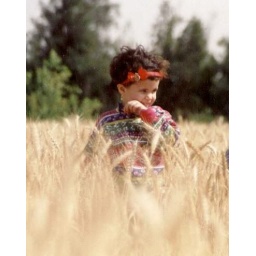
My little daughter Mariam standing in a wheet field just before harvesting and almost hide within the long plants.